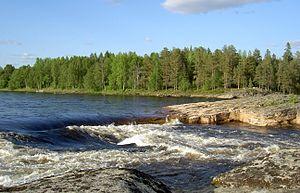
Une méridienne est un arc de méridien déterminé par triangulation géodésique et mesures astronomiques. Une de ses finalités premières est de déterminer la grandeur d'un degré de méridien terrestre, en un lieu, pour « mesurer la Terre ».